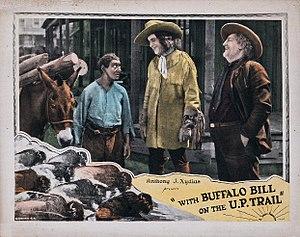
Dick La Reno est un acteur irlando-américain né le 31 octobre 1863 en Irlande et mort le 26 juillet 1945 à Hollywood. Il est connu comme étant la première personne à avoir joué un shérif dans un film avec son rôle dans Le Mari de l'Indienne de Cecil B. DeMille et Oscar Apfel